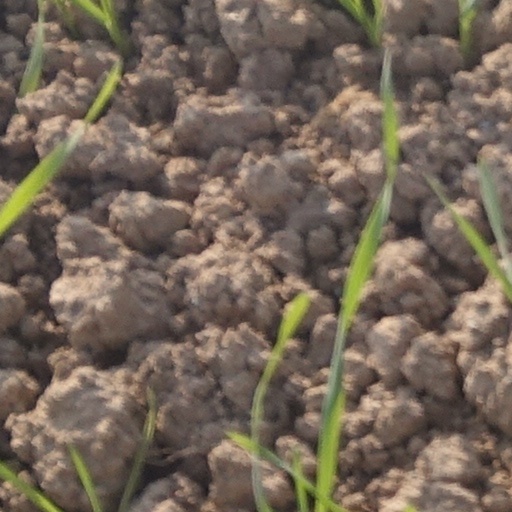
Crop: wheat